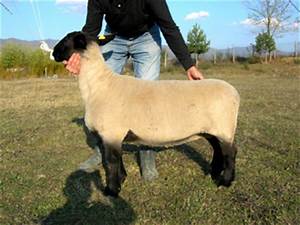
Label: sheep